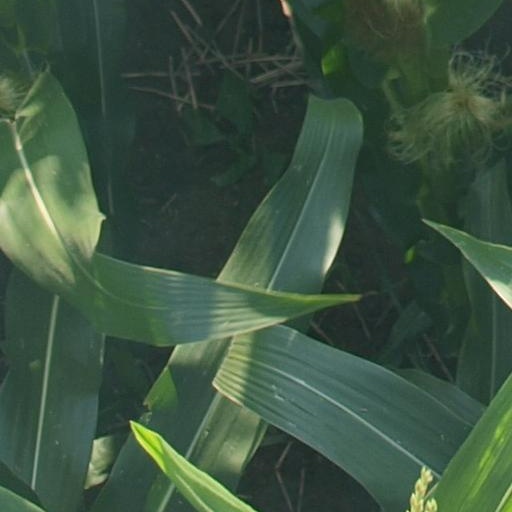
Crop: maize; corn